Karen Elson

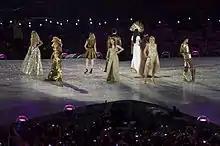
Elson, Kate Moss, Naomi Campbell, Lily Cole, Jourdan Dunn, Georgia May Jagger, David Gandy and Stella Tennant pose during the closing ceremony of the 2012 London Summer Olympics

Elson was one of eight British models chosen to walk during a segment at the 2012 Summer Olympics closing ceremony. She wore a gold gown by Burberry and walked the stadium with her fellow models to David Bowie's song "Fashion."